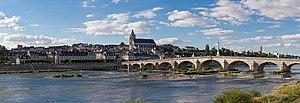
Vue panoramique de Blois (Loir-et-Cher, France), avec notamment le pont Jacques-Gabriel sur la Loire, la cathédrale Saint-Louis, et tout à droite le clocher de la basilique Notre-Dame de la Trinité
Blois est une commune française, chef-lieu du département de Loir-et-Cher en région Centre-Val de Loire. Blois est aussi la commune la plus peuplée du département.
Le pont Jacques-Gabriel est un pont sur la Loire situé à Blois dans le Loir-et-Cher, en France. Ce pont a été construit au XVIIIᵉ siècle par Jacques Gabriel.